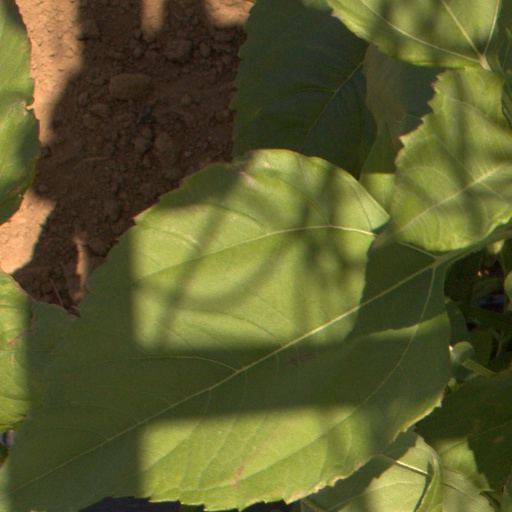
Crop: Jerusalem artichoke